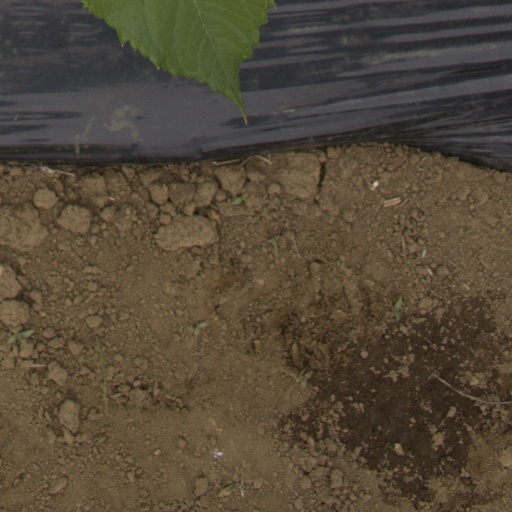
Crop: Jerusalem artichoke